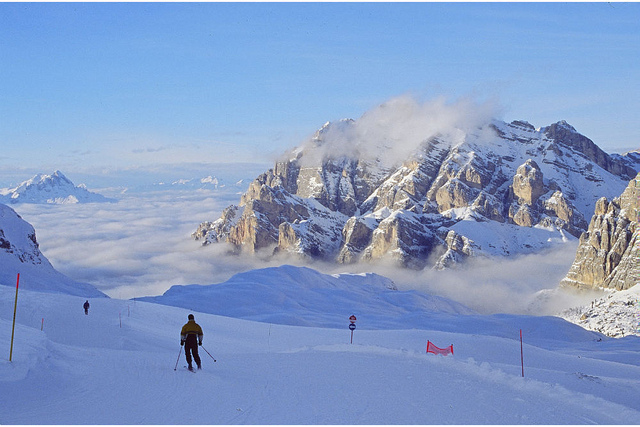
user: Given an image and a question. Answer the question in a short answer. Question: How cold is the temperature? Short Answer:
assistant: freeze